Moster Church

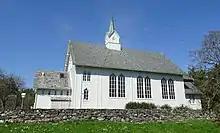
View of the church

Moster Church is a parish church of the Church of Norway in Bømlo Municipality in Vestland county, Norway. It is located just north of the village of Mosterhamn on the island of Moster. It is the church for the Moster parish which is part of the Sunnhordland prosti (deanery) in the Diocese of Bjørgvin. The white, wooden church was built in a long church design in 1874 using plans drawn up by the architect Peter Andreas Blix. The church seats about 365 people. This church was built to replace the centuries-old Old Moster Church.